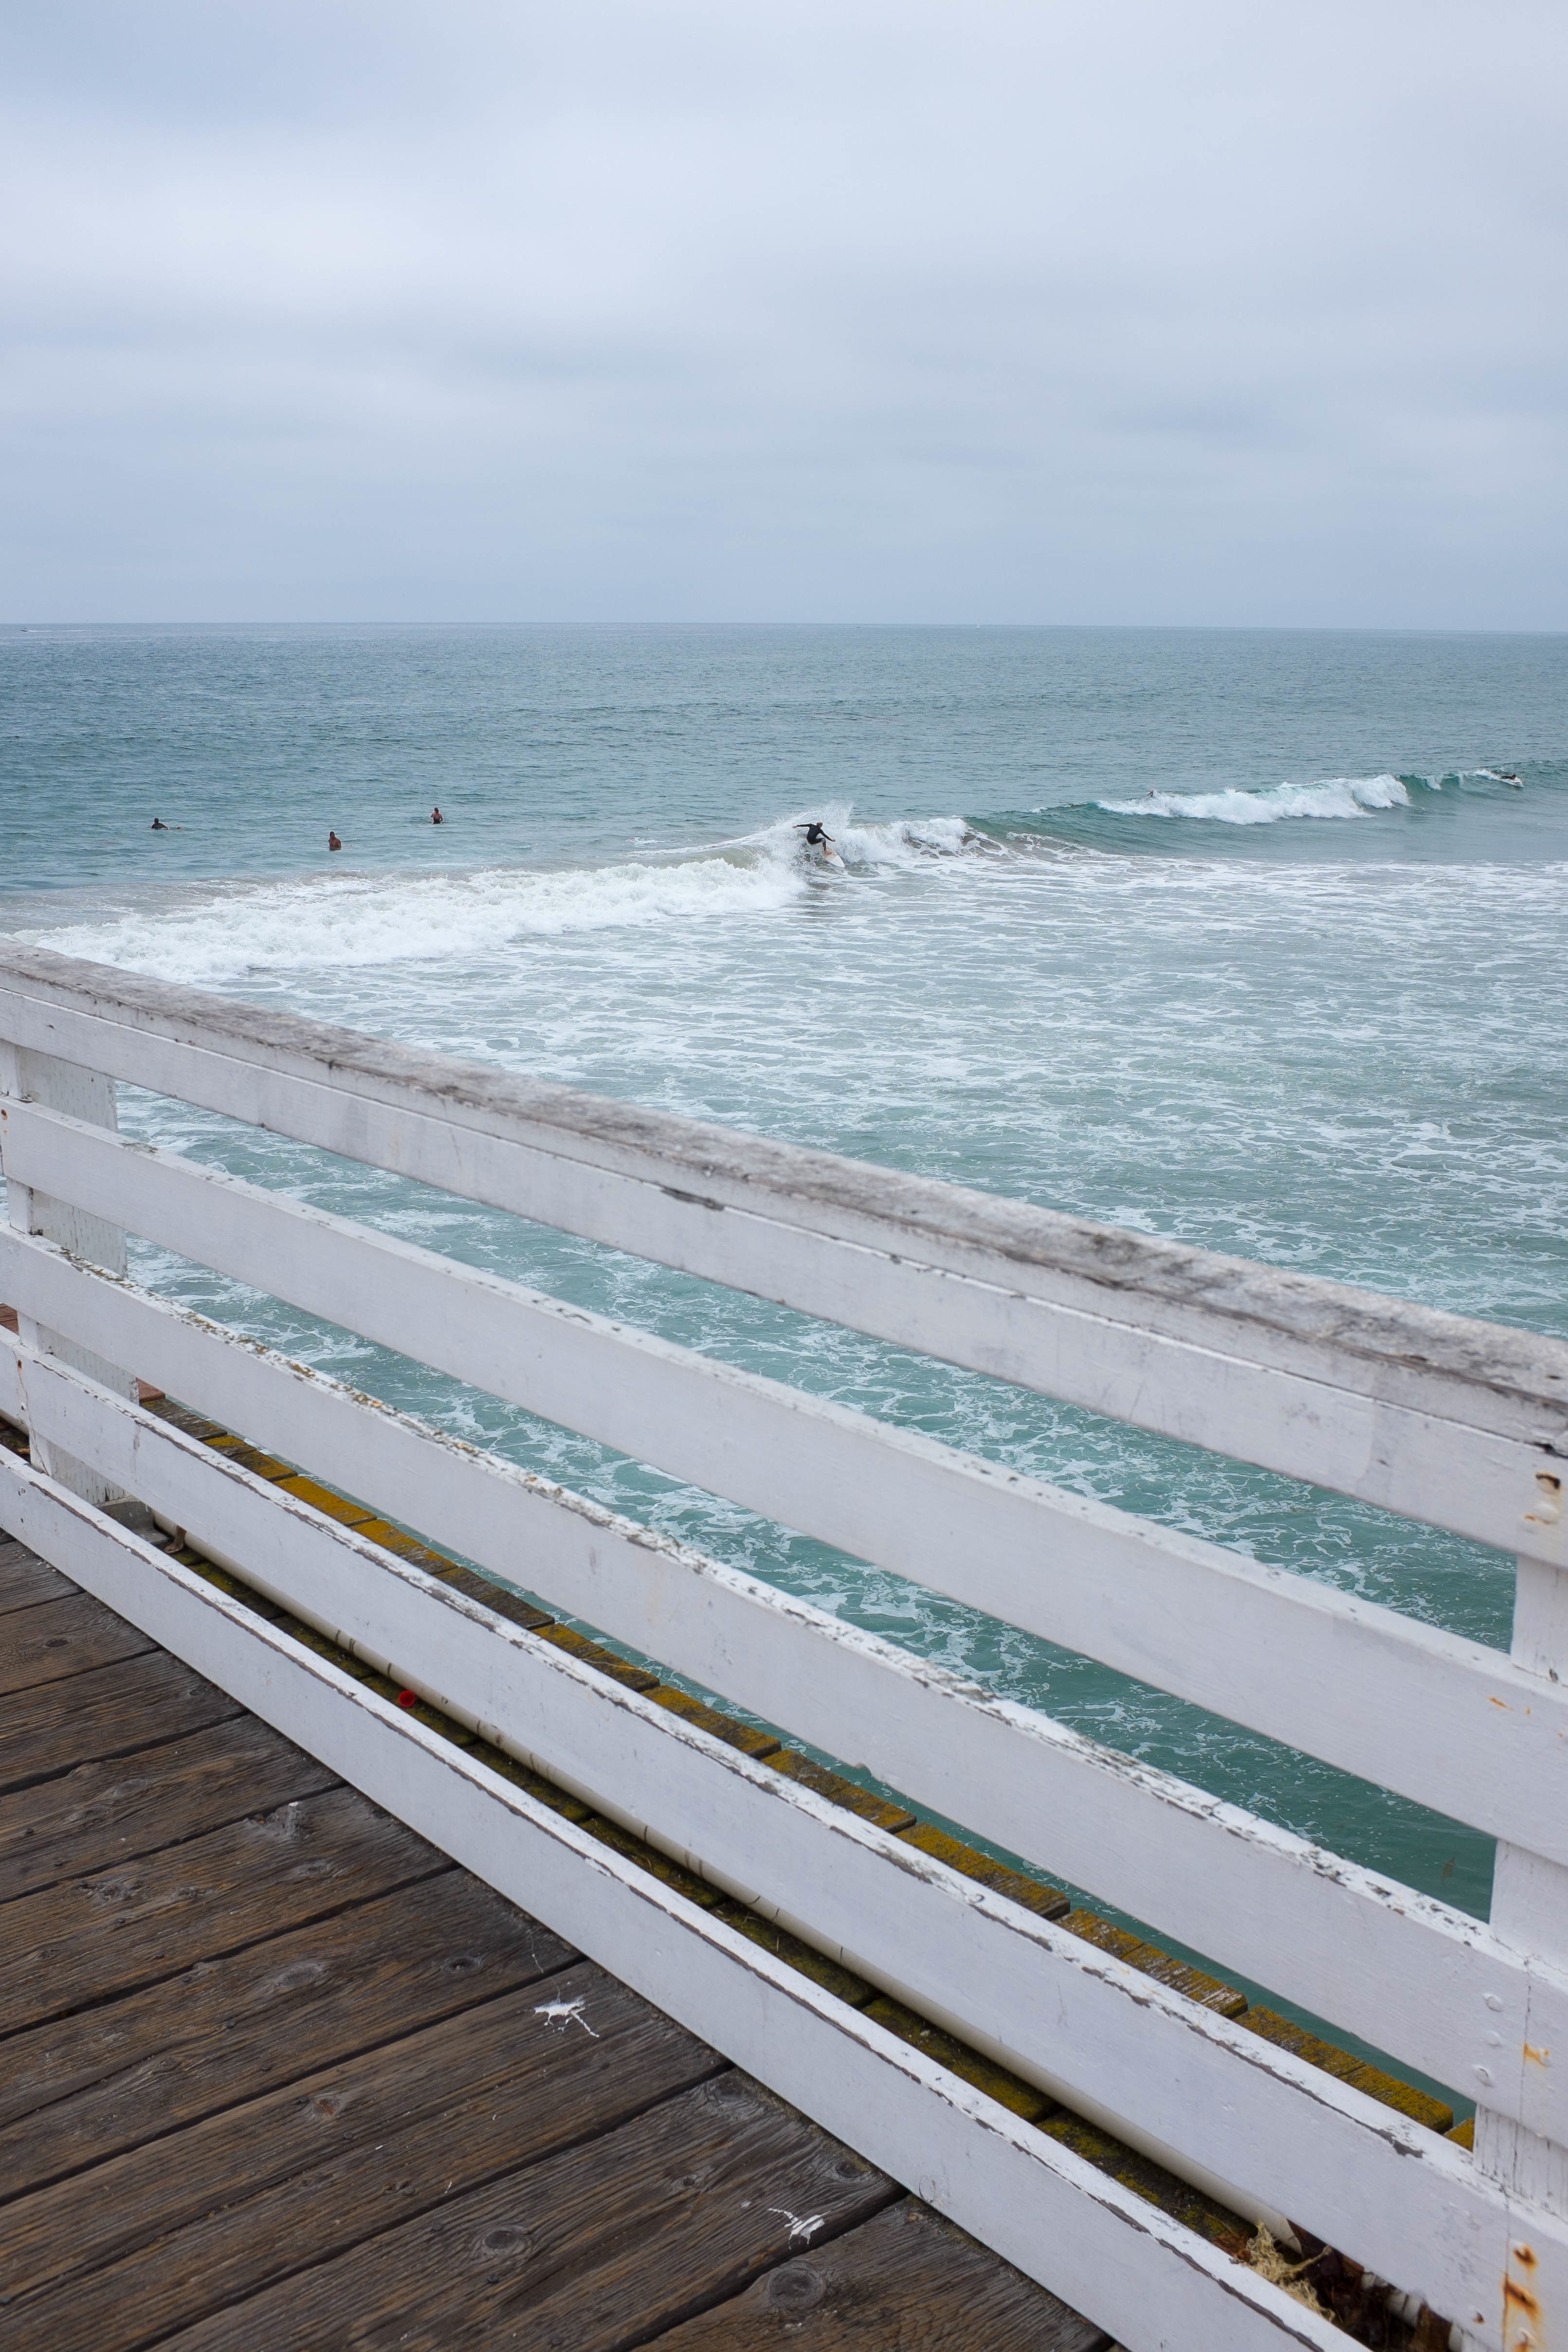
beach, sea, coast, sand, ocean, horizon, shore, wave, wind, pier, walkway, vacation, vehicle, body of water, breakwater, wind wave, surfing equipment and supplies